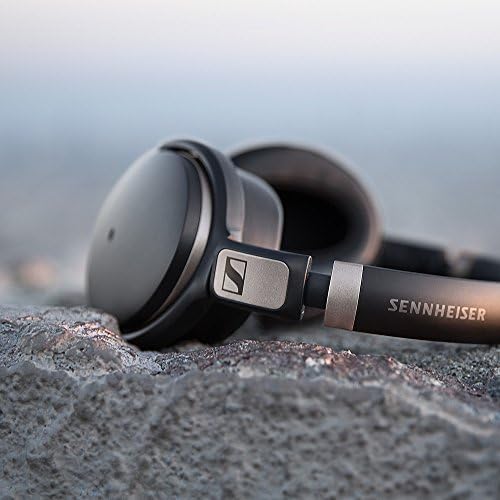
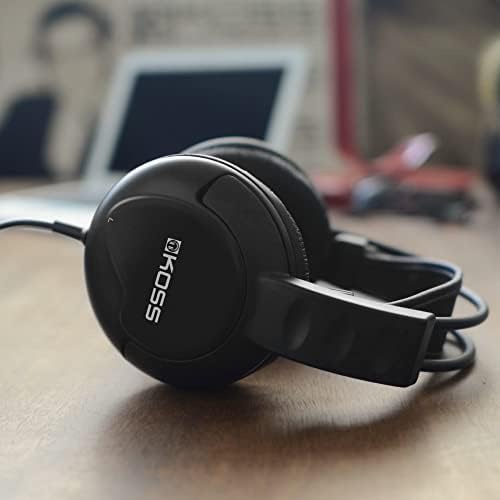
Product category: headphones
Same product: no